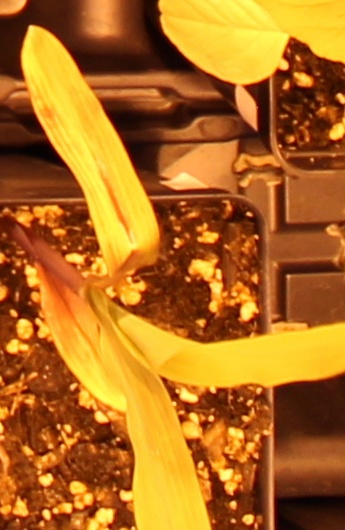
Label: Corn